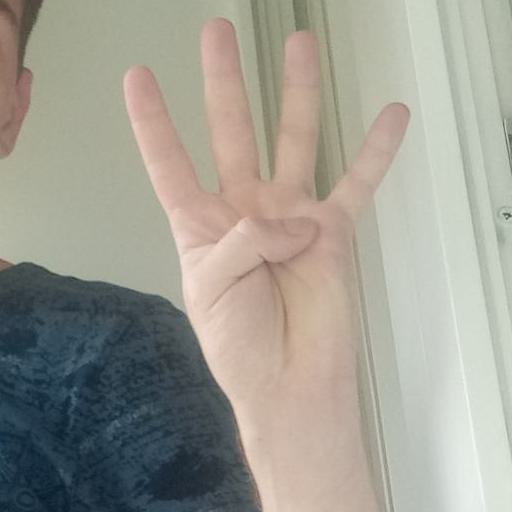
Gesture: four